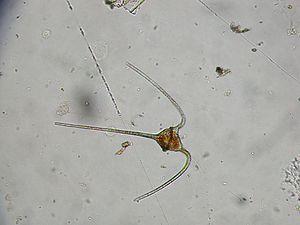
Cette page a pour objet de présenter un arbre phylogénétique des Dinoflagellata lato sensu, c'est-à-dire un cladogramme mettant en lumière les relations de parenté existant entre leurs différents groupes, telles que les dernières analyses reconnues les proposent. Ce n'est qu'une possibilité, et les principaux débats qui subsistent au sein de la communauté scientifique sont brièvement présentés ci-dessous, avant la bibliographie.